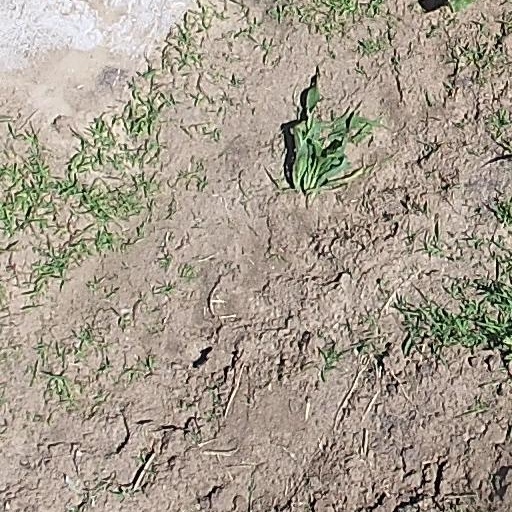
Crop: maize; corn